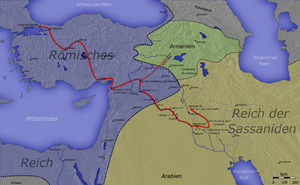
363 est une année commune commençant un mercredi.